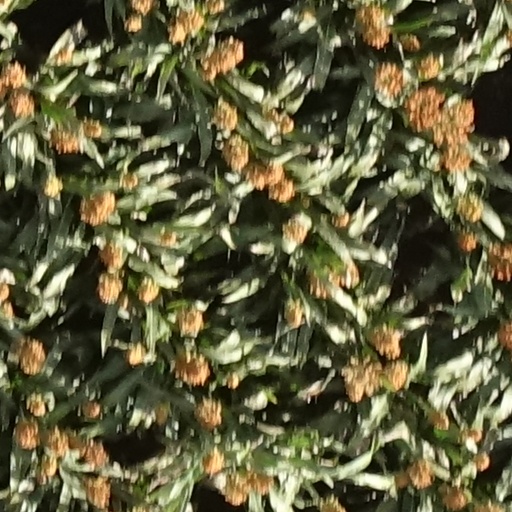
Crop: sorghum